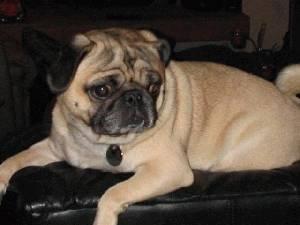
Breed: pug